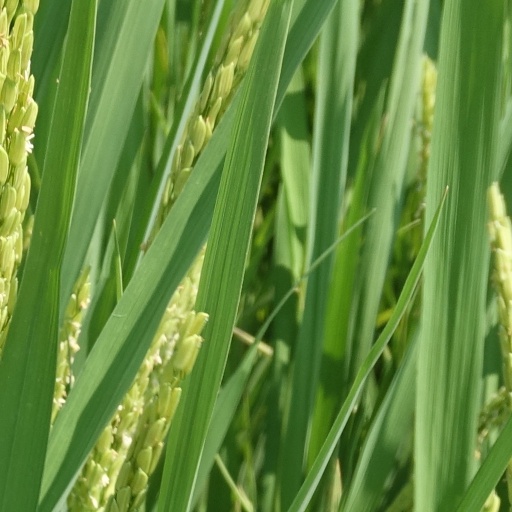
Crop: rice